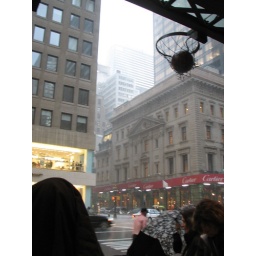
We ducked under an awning for the NBA store- notice the basket and ball in the upper right.